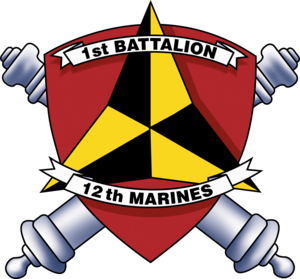
Cet article est une liste des bataillons du Corps des Marines des États-Unis, triés en fonction des missions qu'ils exécutent.